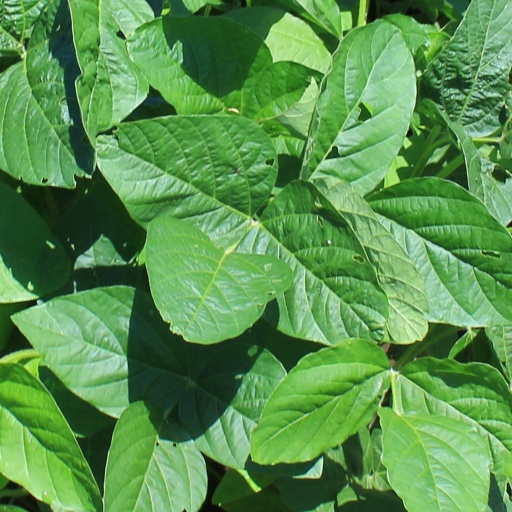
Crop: soybean